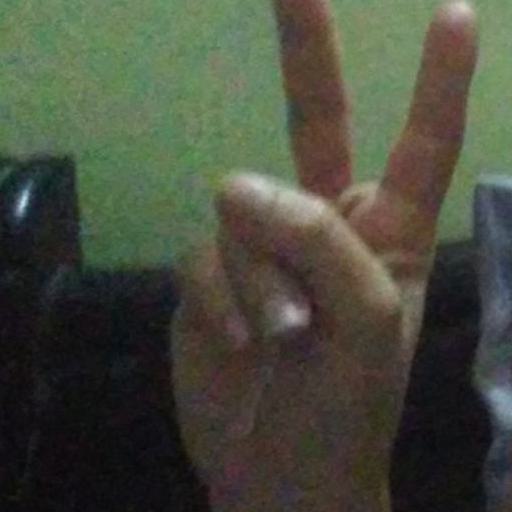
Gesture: peace